Ben Casnocha

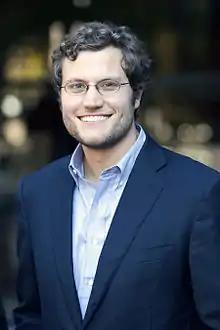
Casnocha in 2011

Benedict T. Casnocha is an American author, entrepreneur, and investor, based in San Francisco, California.